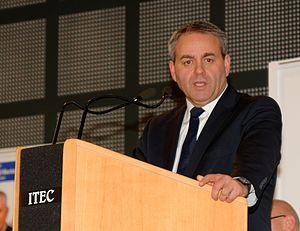
Les élections régionales en Nord-Pas-de-Calais-Picardie se déroulent les 6 et 13 décembre 2015 afin d'élire les 170 conseillers de la nouvelle grande région.